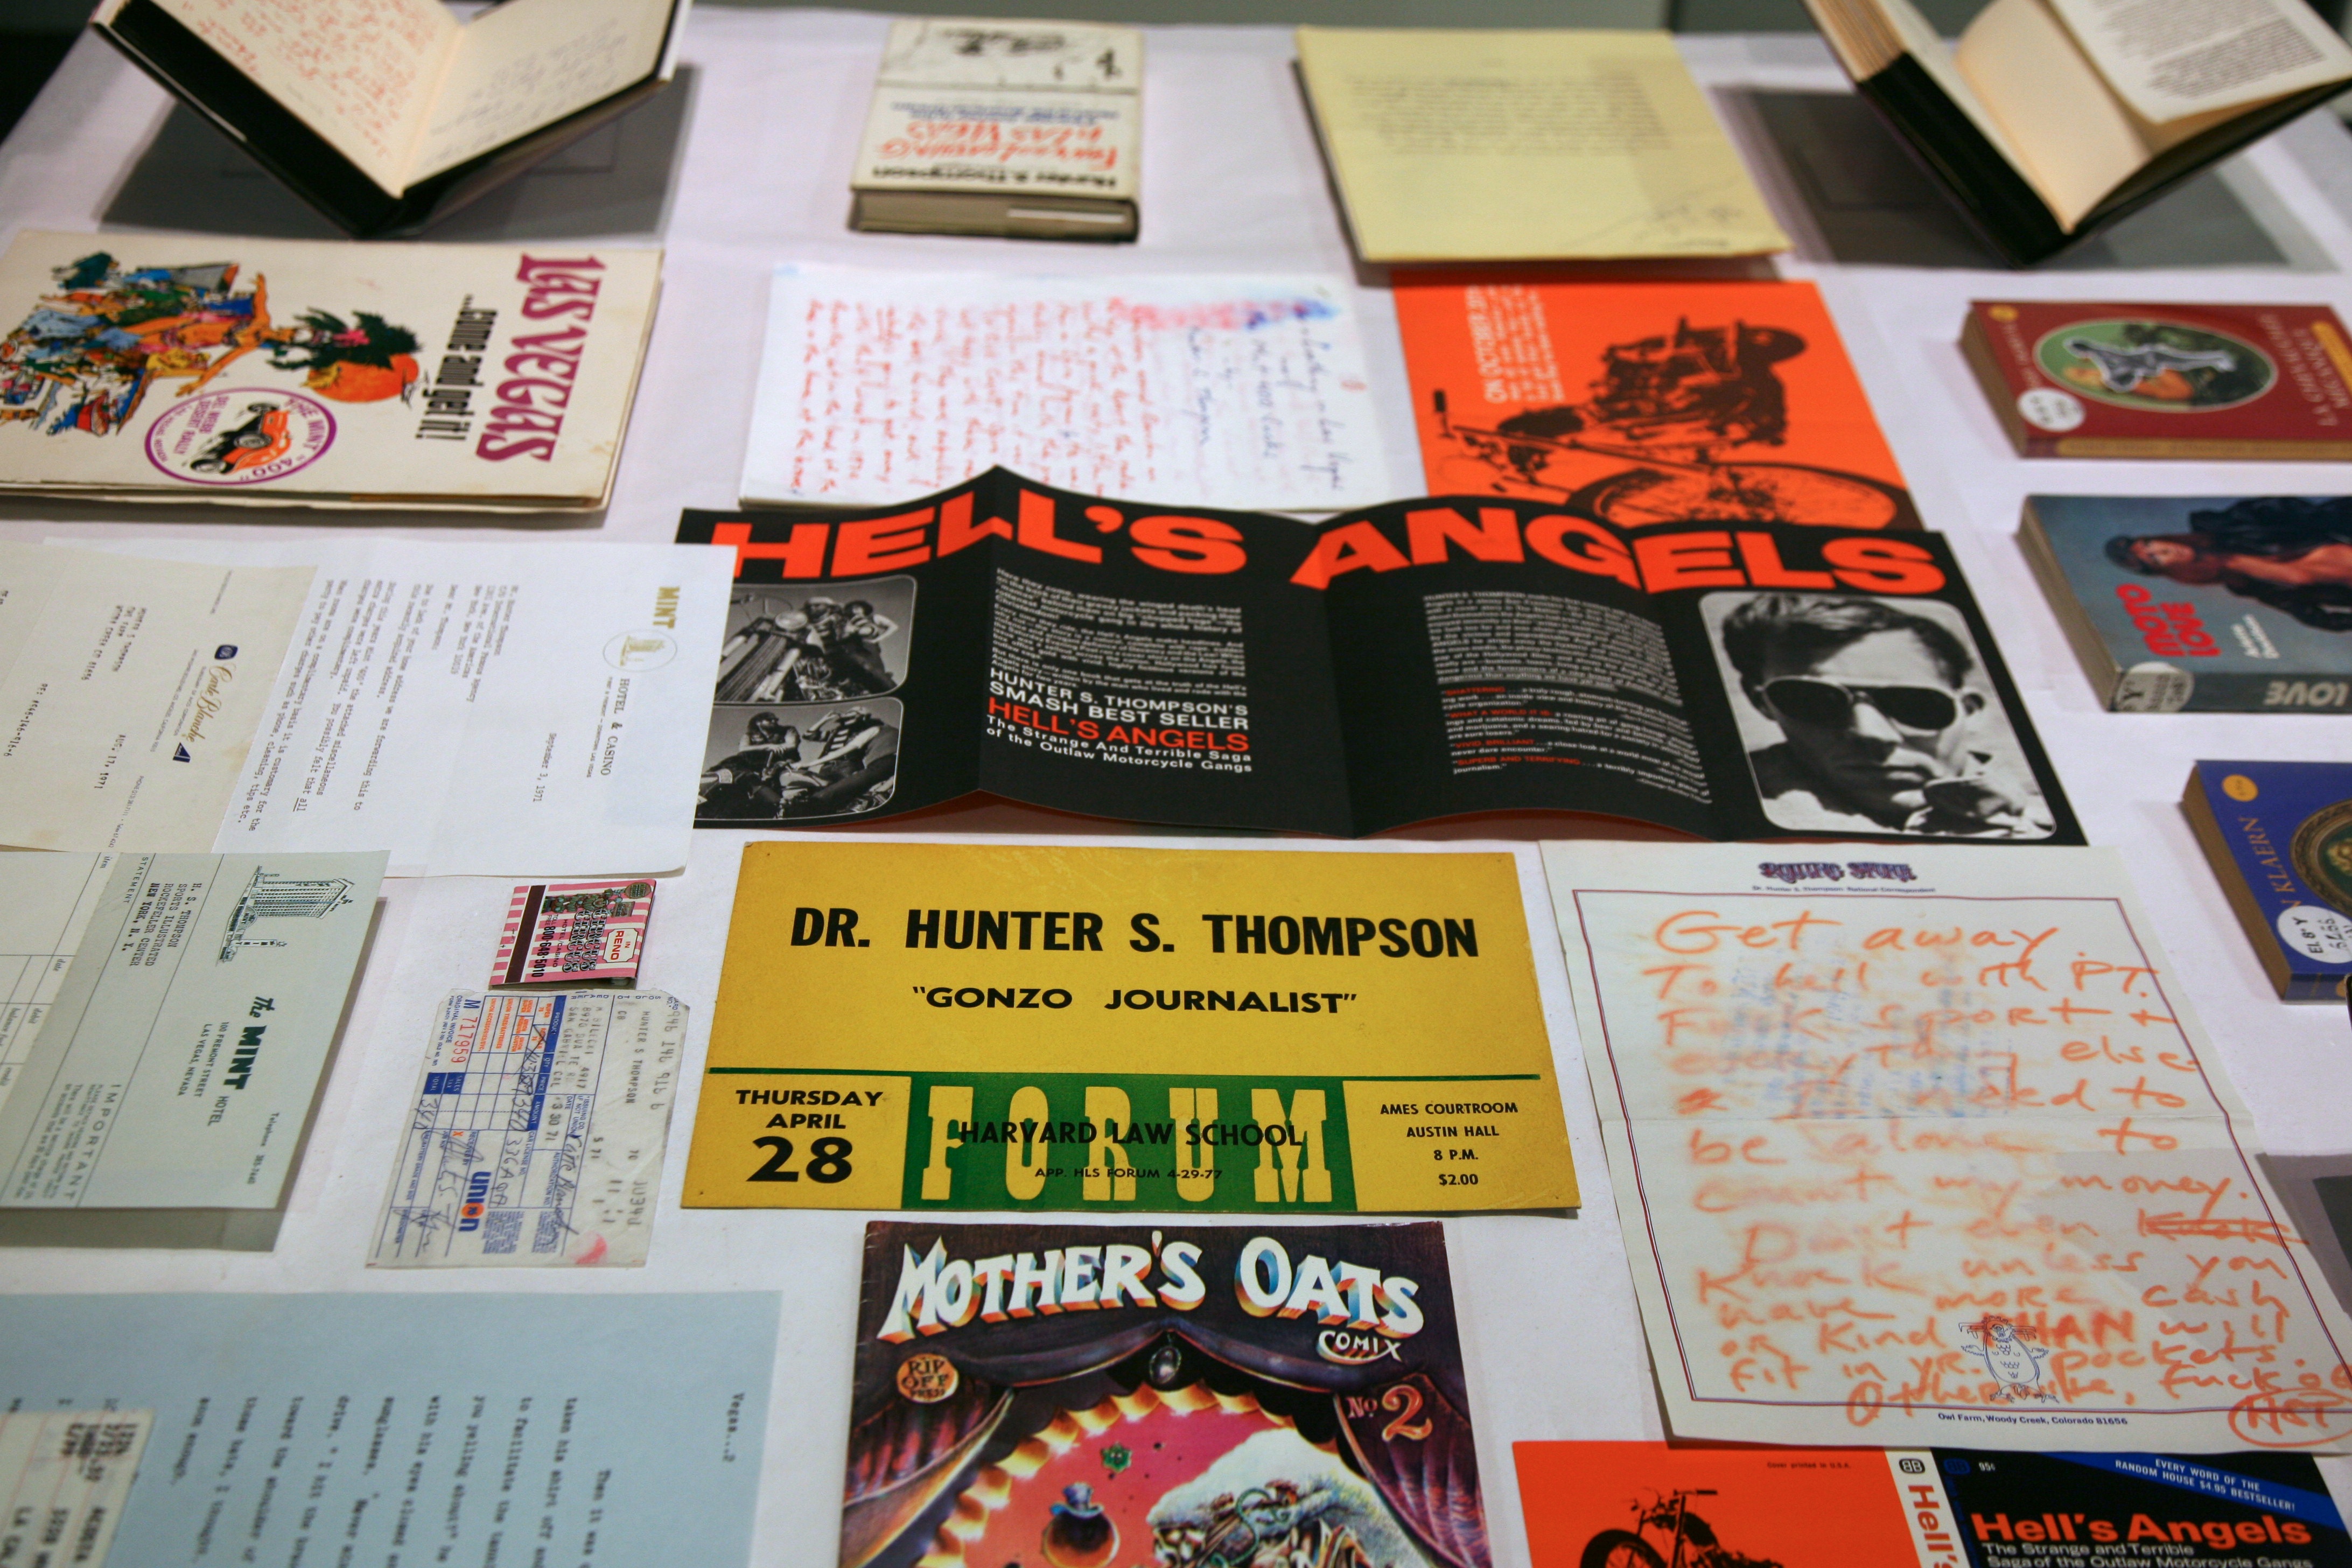
book, paris, art, exposition, fiction, bnf, exhibition, games, comics, richardprince, biblioth quenationaledefrance